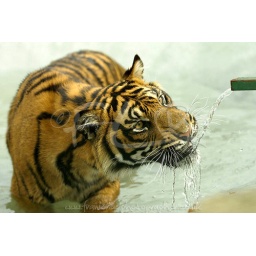
WHF Sumatran tiger cubs first taste of their new water pool during a Summer heat wave in July 2009.